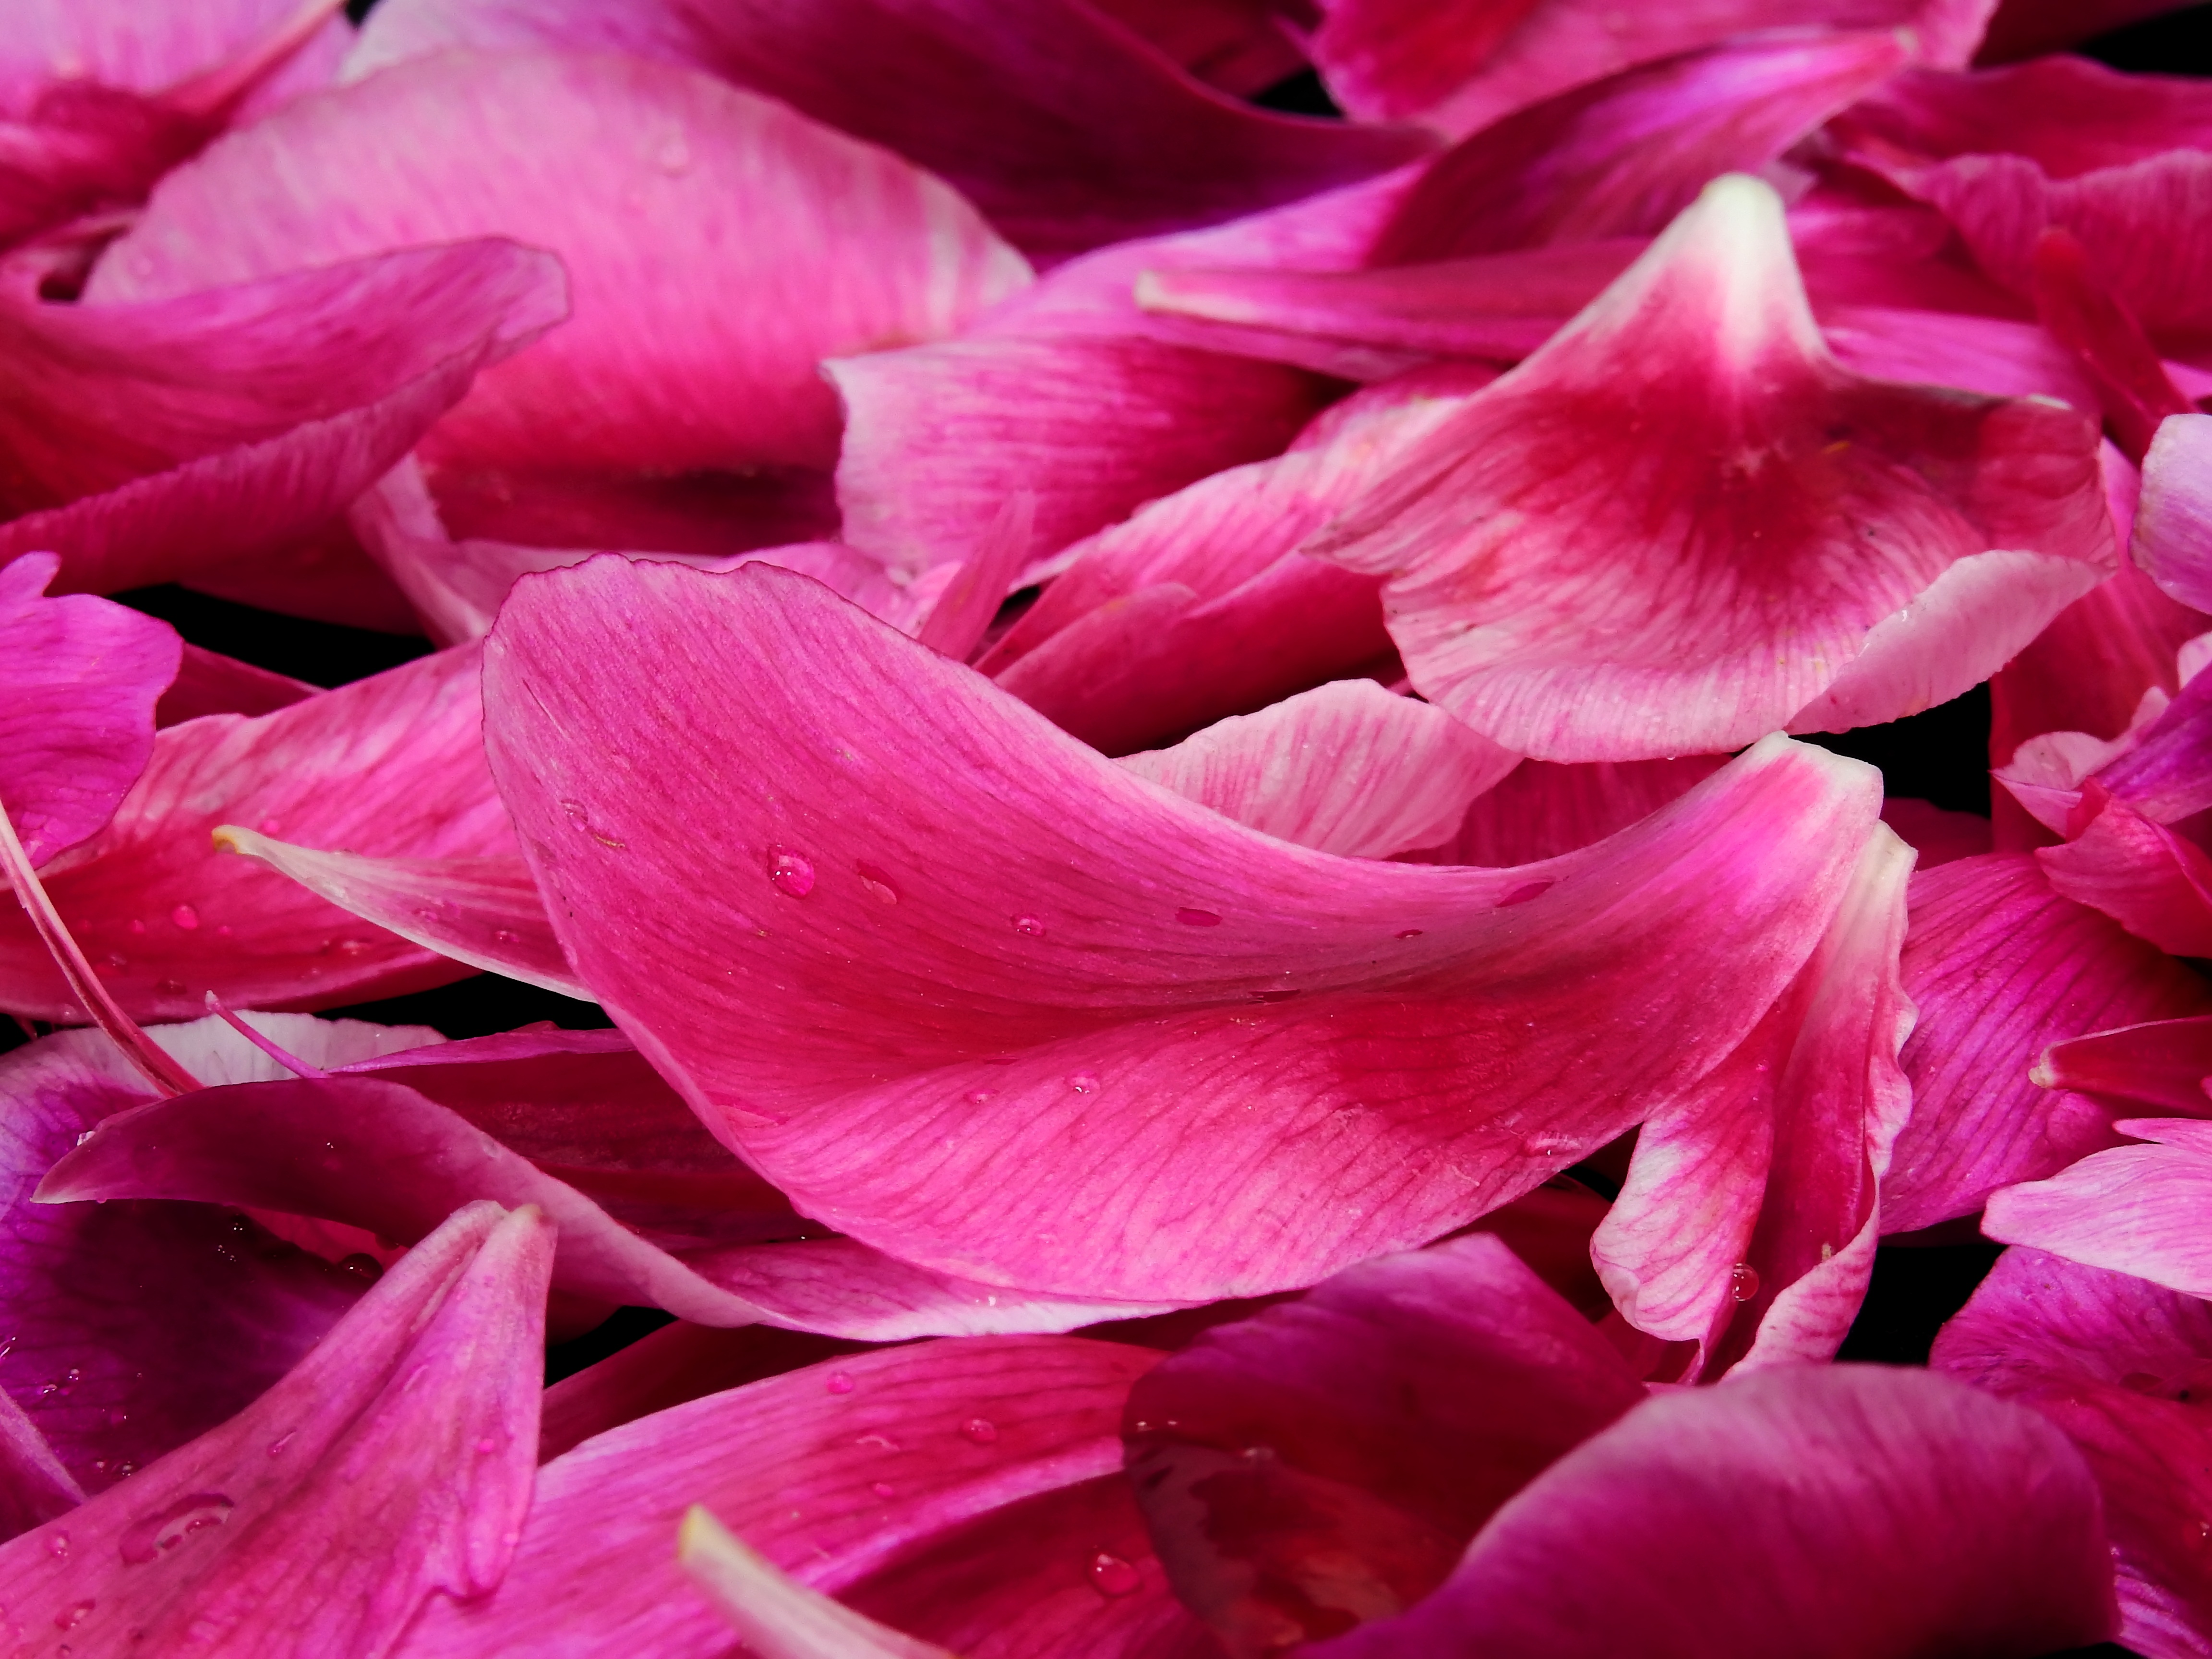
blossom, plant, leaf, flower, petal, bloom, love, rose, romance, pink, close, flora, map, leaves, background, petals, postcard, beauty, rose petals, greeting card, peony, wellness, macro photography, valentine's day, flowering plant, mother's day, land plant